Henry VIII

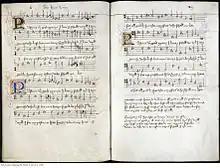
Musical score of "Pastime with Good Company", , composed by Henry

On 8 January 1536, news reached the King and Queen that Catherine of Aragon had died. The following day, Henry dressed all in yellow, with a white feather in his bonnet. Queen Anne was pregnant again, and she was aware that there might be consequences if she failed to give birth to a son. Later that month, the King was thrown from his horse in a tournament and was badly injured; it seemed for a time that his life was in danger. When news of this accident reached the Queen, she was sent into shock and miscarried a male child at about 15 weeks' gestation, on the day of Catherine's funeral, 29 January 1536. For most observers, this personal loss was the beginning of the end of this royal marriage.